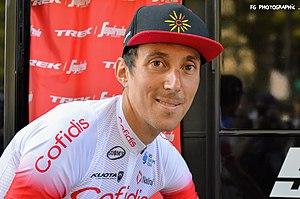
Stéphane ROSETTO - Août 2019 (Clasica San Sebastian)
Stéphane Rossetto, né le 6 avril 1987 à Melun, est un coureur cycliste français, membre de l'équipe continentale professionnelle Cofidis depuis 2015.